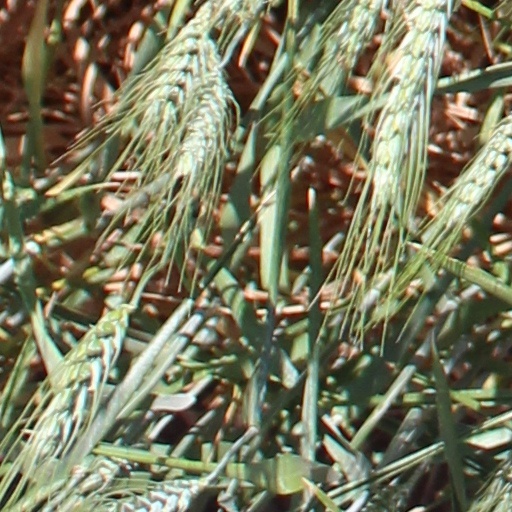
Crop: wheat